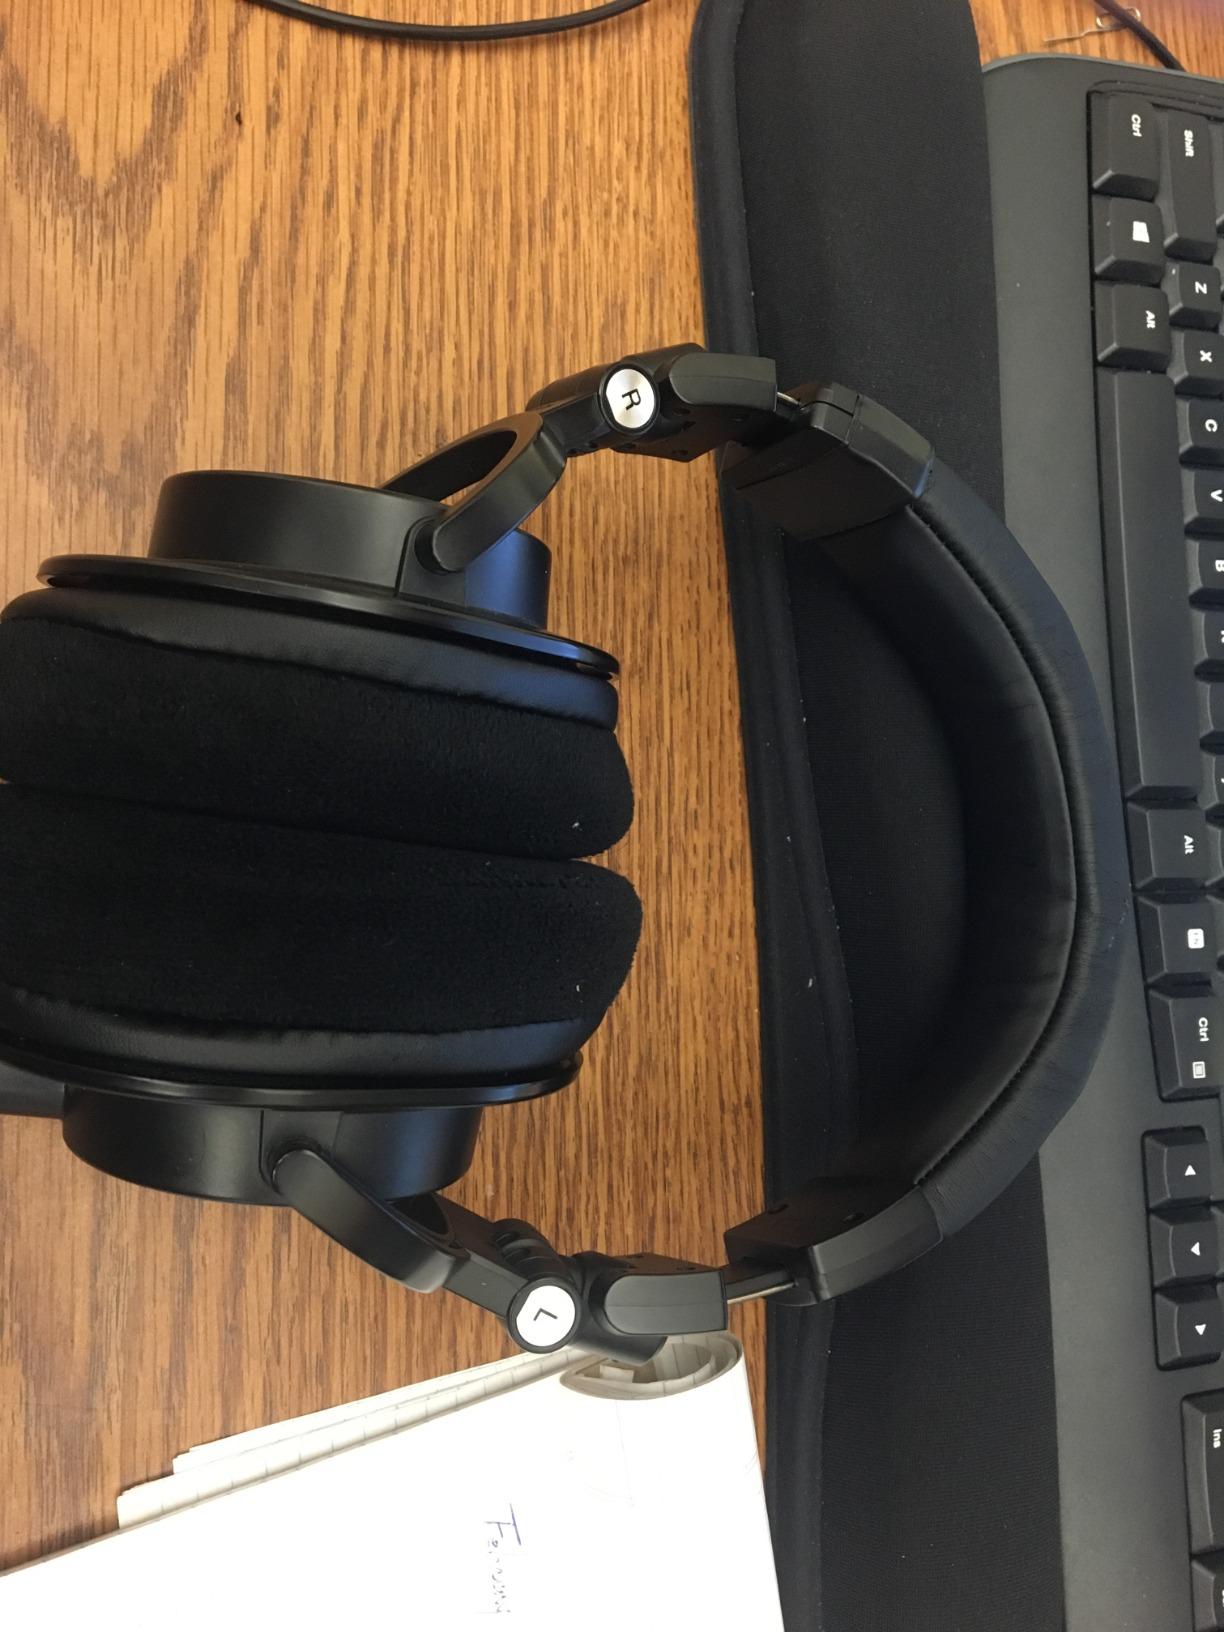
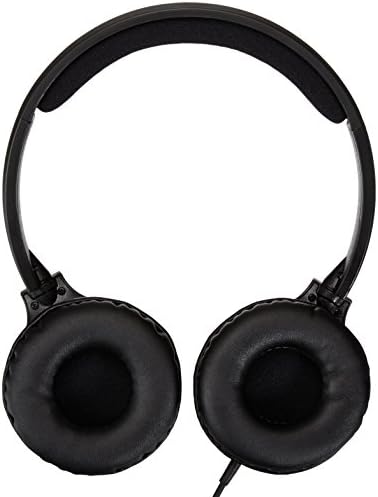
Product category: headphones
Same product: no